Cyclone Ada

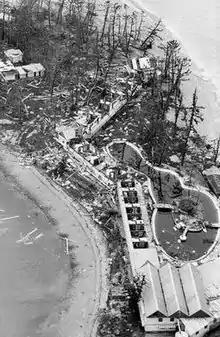
Black and white aerial photograph of a small island with unroofed buildings, trees stripped of their leaves and branches, and debris scattered over the ground and beach.

Offshore, the concrete fishing trawler "Whakatane" went missing while en route from Mackay to Townsville. The search for the vessel and her seven occupants was suspended on 26 January, around the same time that wreckage, believed to be from "Whakatane", was identified near Long Island. According to the BoM, maritime tragedies during Ada were likely caused by delayed or insufficient response to warnings. Some boatowners remained aboard their vessels throughout the cyclone and others attempted to move their boats to different locations during the lull at the storm's eye. In one instance, five men were reported missing after they ventured into the storm to secure a boat anchored at Hayman Island. Overall, storm damage was estimated at A$12 million, the equivalent of over $1 billion in 2012 values when accounting for growth and inflation. Ada is believed to have killed 14 people, 11 of them at sea.